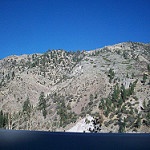
Label: mountain